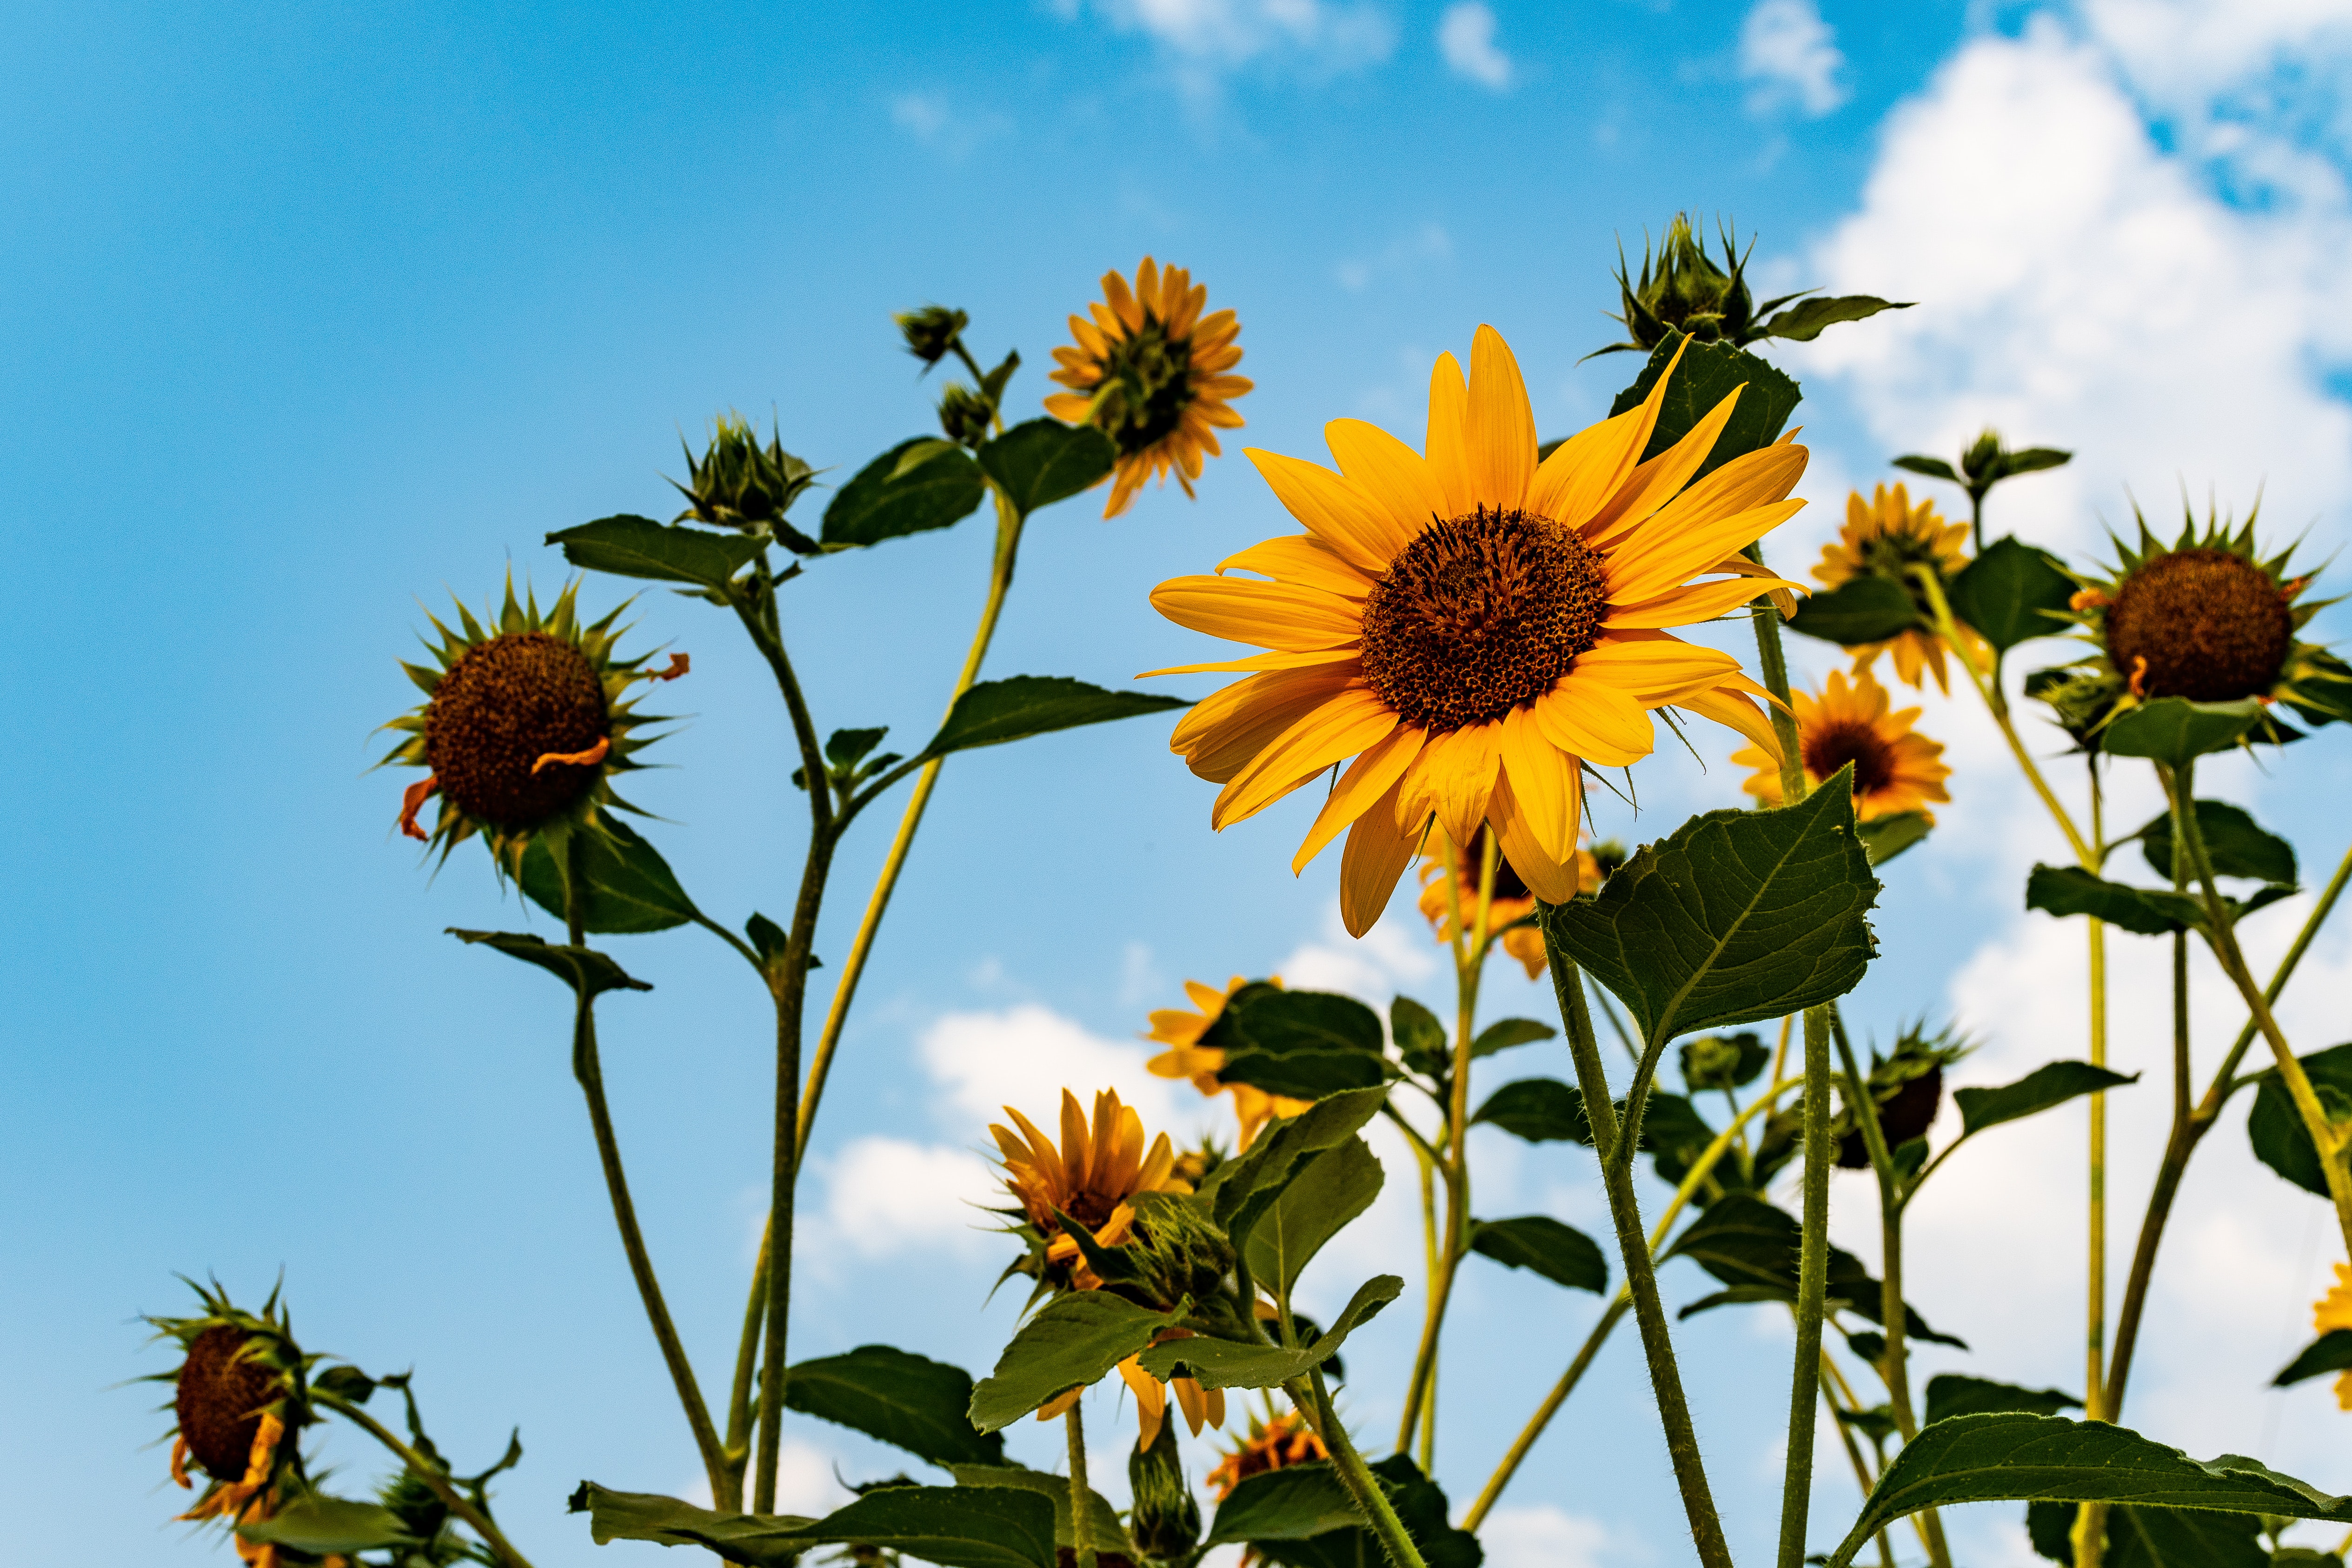
flower, flowering plant, plant, sunflower, sky, wildflower, daisy family, asterales, Forb, petal, perennial plant